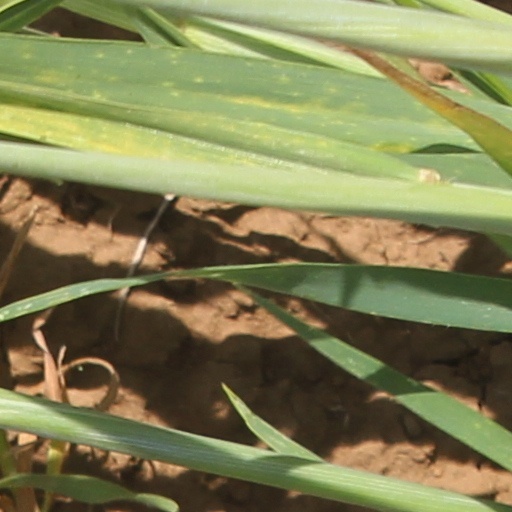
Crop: wheat